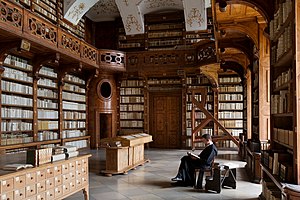
Viden
Samling af viden på bibliotek
"Med viden menes oftest alt hvad en person har lært om et eller flere emner, gennem erfaring eller undervisning. Indenfor filosofi er studiet af viden kaldt epistemologi. I praksis betyder ""at vide"" ofte, at man føler sig sikker på, at noget er i overensstemmelse med virkeligheden.